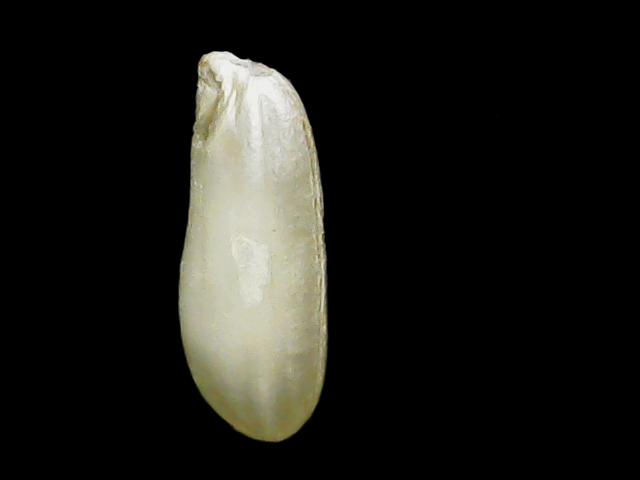
Rice variety: Binadhan24